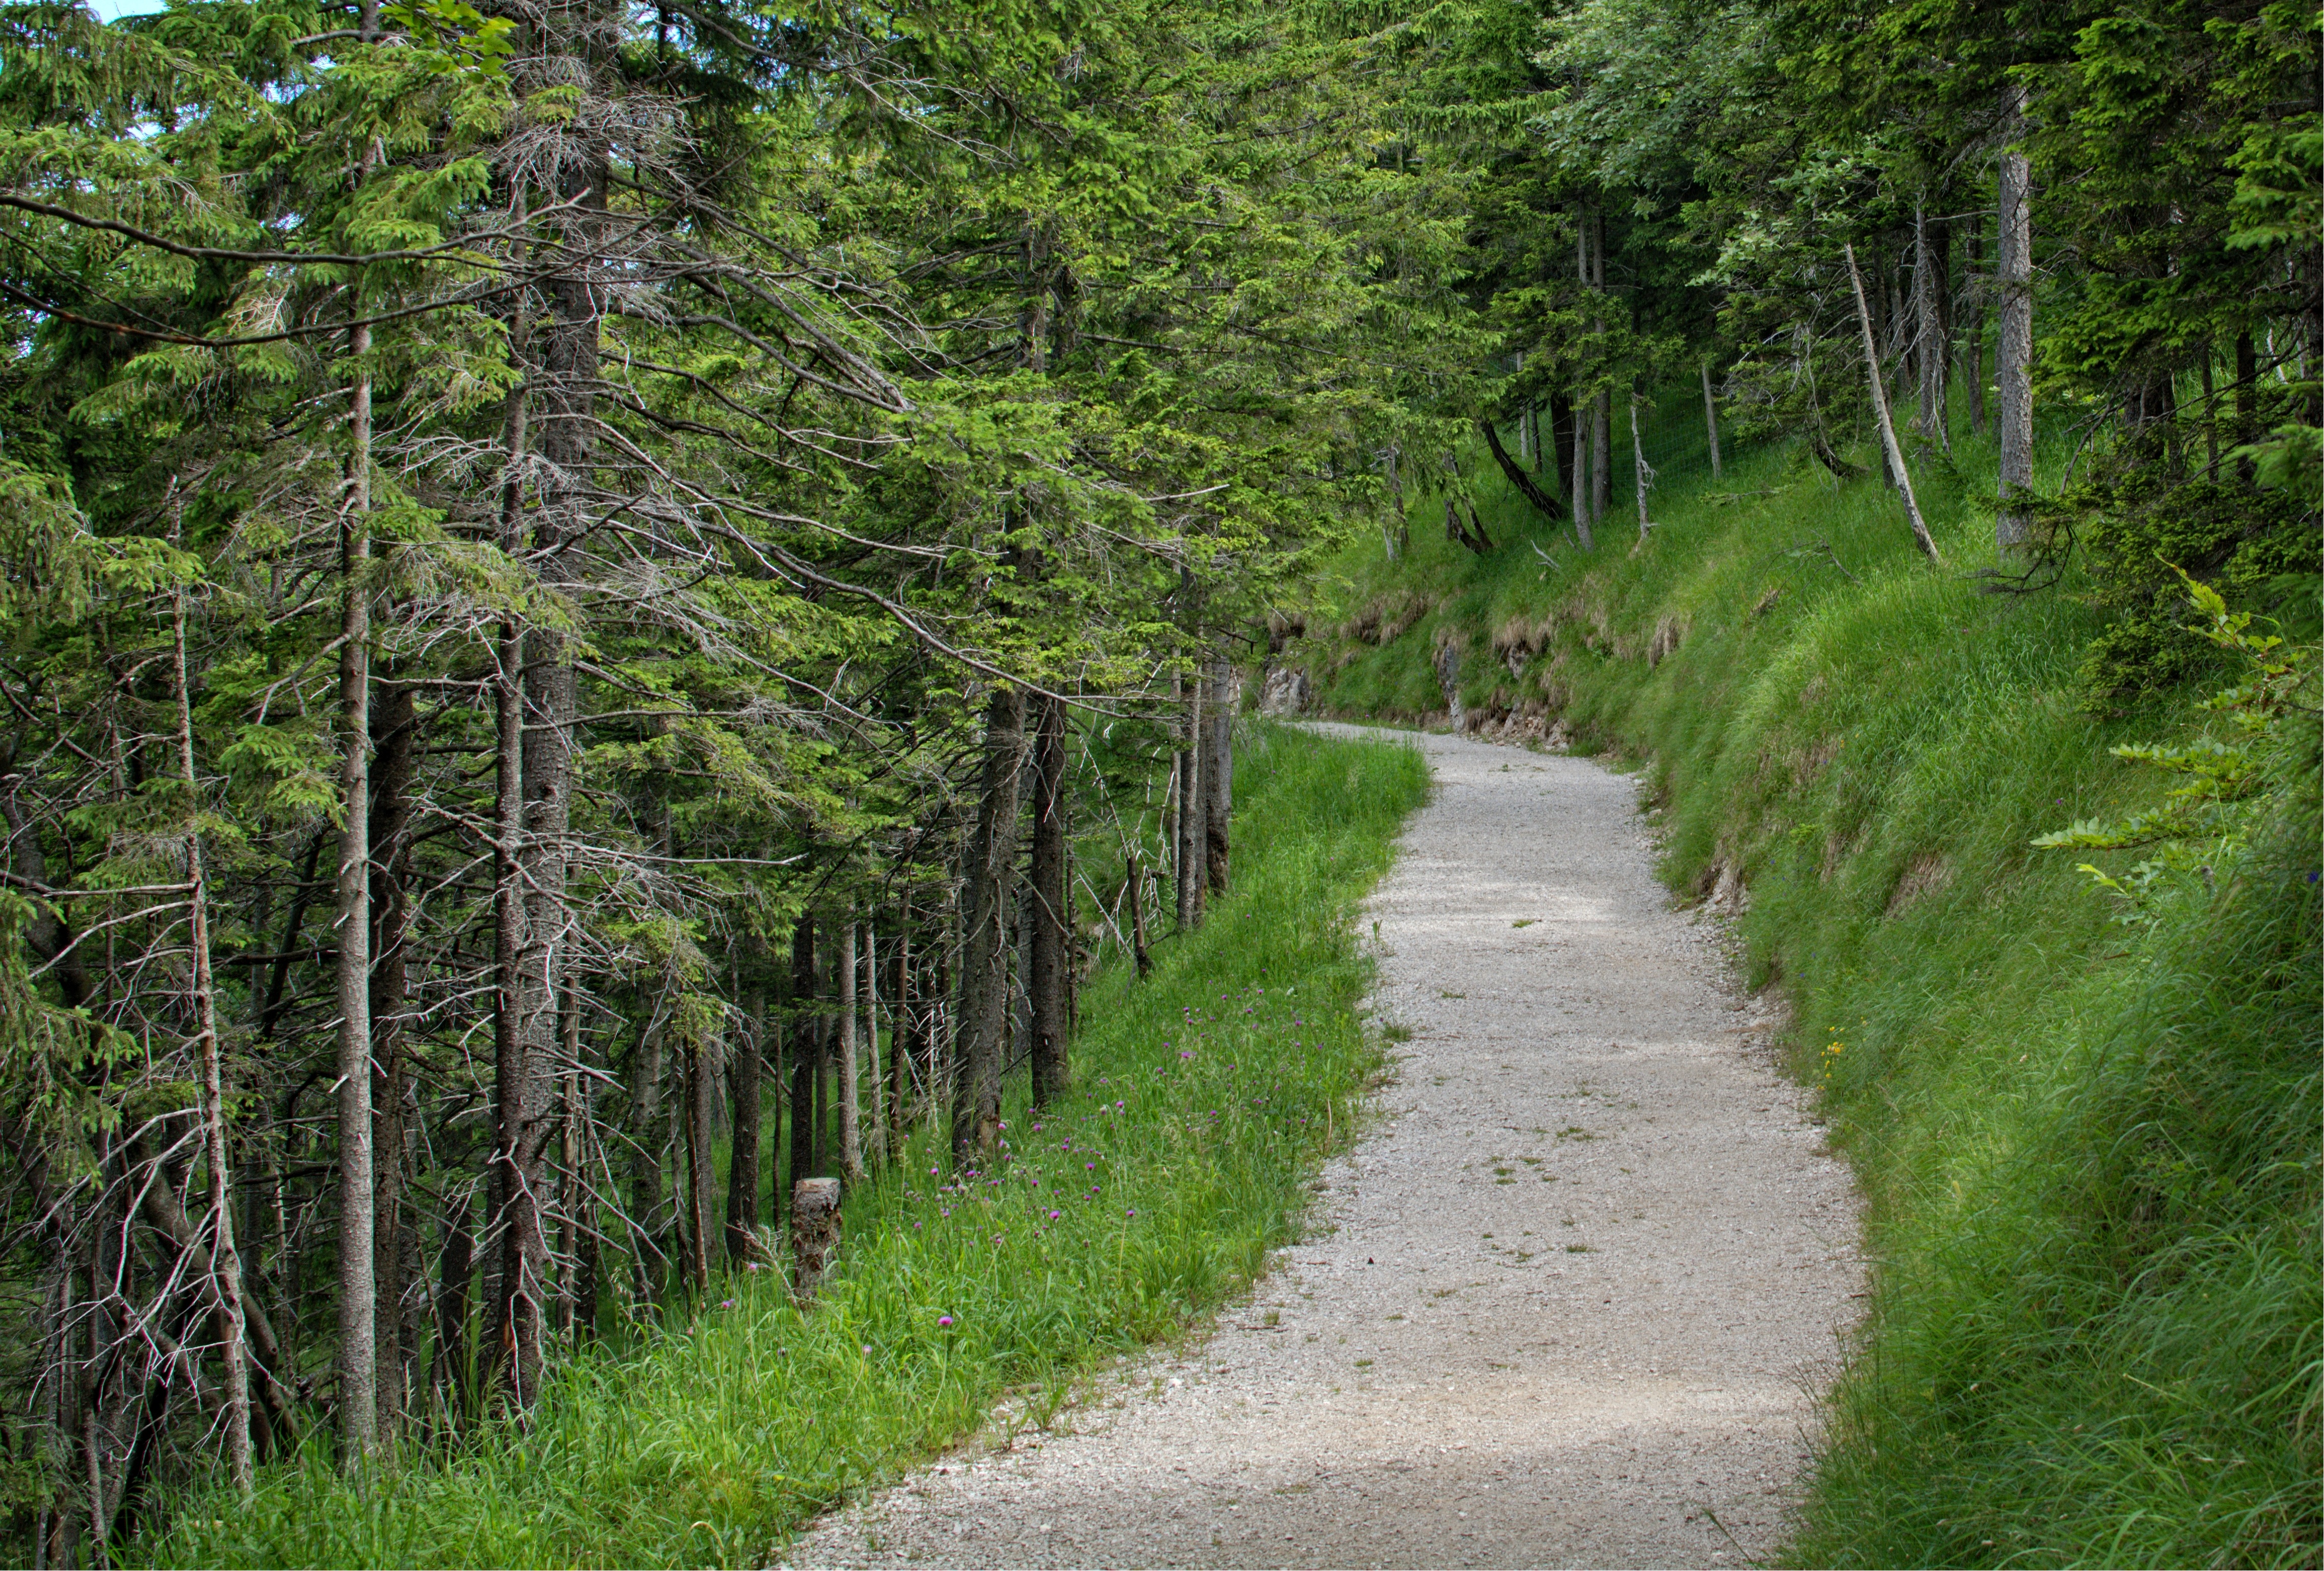
tree, nature, forest, wilderness, hiking, trail, valley, walk, stream, green, jungle, holiday, leisure, ridge, trees, vegetation, shrub, rainforest, promenade, woodland, habitat, away, nature trail, ecosystem, recovery, forest path, upper bavaria, nature reserve, biome, old growth forest, natural environment, temperate broadleaf and mixed forest, temperate coniferous forest